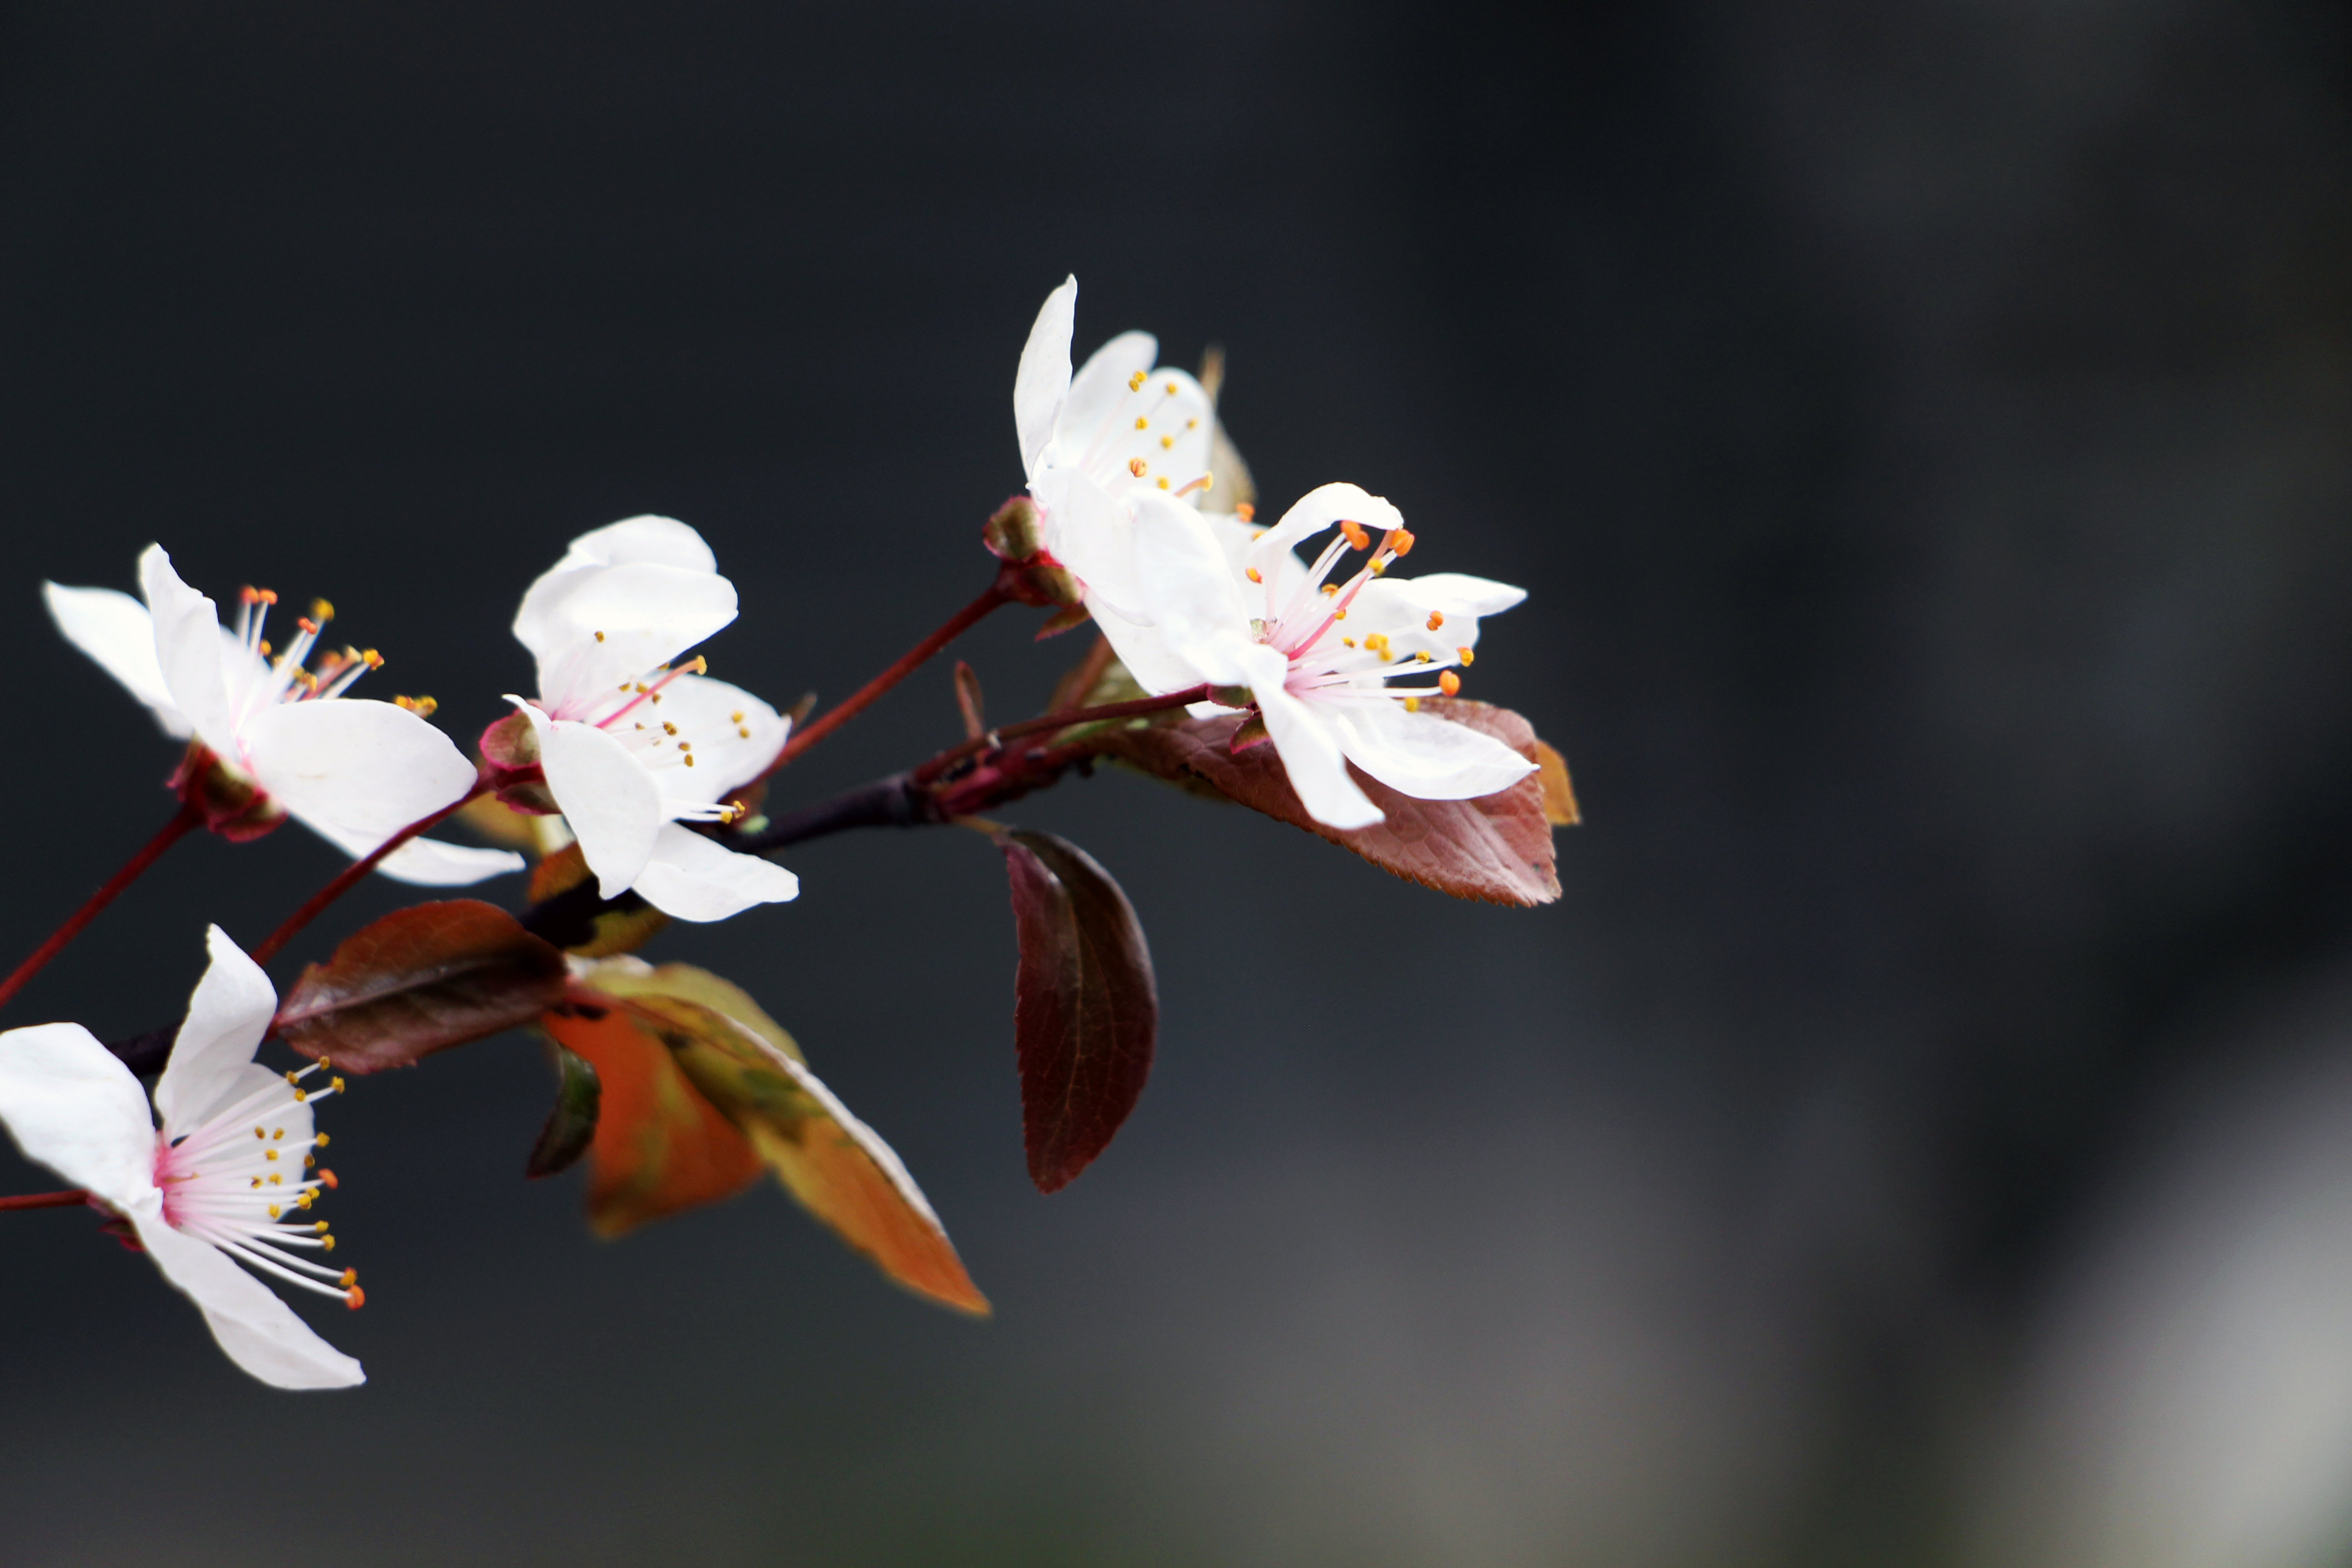
flower, plant, spring, branch, blossom, petal, twig, botany, flowering plant, leaf, tree, cherry blossom, wildflower, bud, plant stem, macro photography, prunus